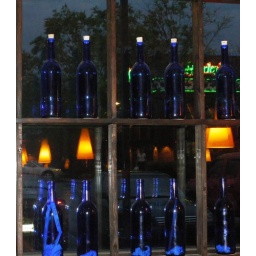
bottles and orange reflections. Taken at a restaurant in Tennessee.